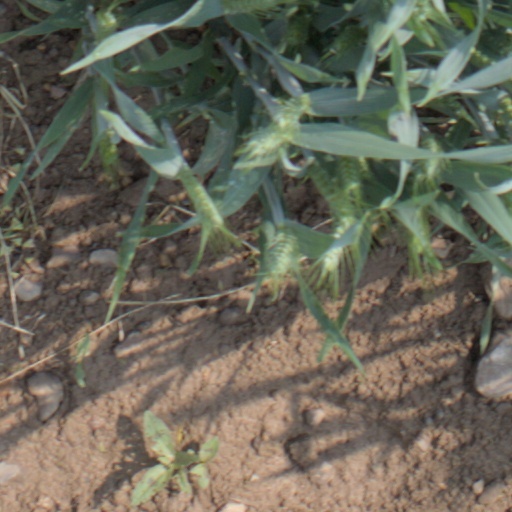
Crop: wheat